Molson Brewery

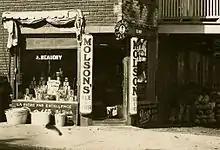
Store in Montreal with advertising for Molson Brewery, 1910

Molson Brewery expanded the breadth of its corporate activities throughout the 20th century. In 1945, the family decided to transform the company into a public, limited-liability enterprise. It then became possible to acquire ownership in the company without being a member of the Molson family. This made it possible for the company to expand into lager and inaugurate a new brewery in Toronto (near the Canadian National Exhibition) in 1955. The Crown and Anchor brand of beer dates from this time. Two years later in 1957, the family (not the firm) acquired the Montreal Forum and the Montreal Canadiens. The company continued to develop and, in 1958, acquired six breweries, which included five establishments in Western Canada, giving Molson a nationwide presence. In 1989, the company consolidated market share in Quebec through a merger with Carling O'Keefe (acquiring Carling's Toronto brewery in Etobicoke). As a result, Molson became the largest brewery in Canada and the fifth largest in the world.